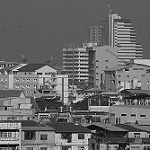
Label: B & W